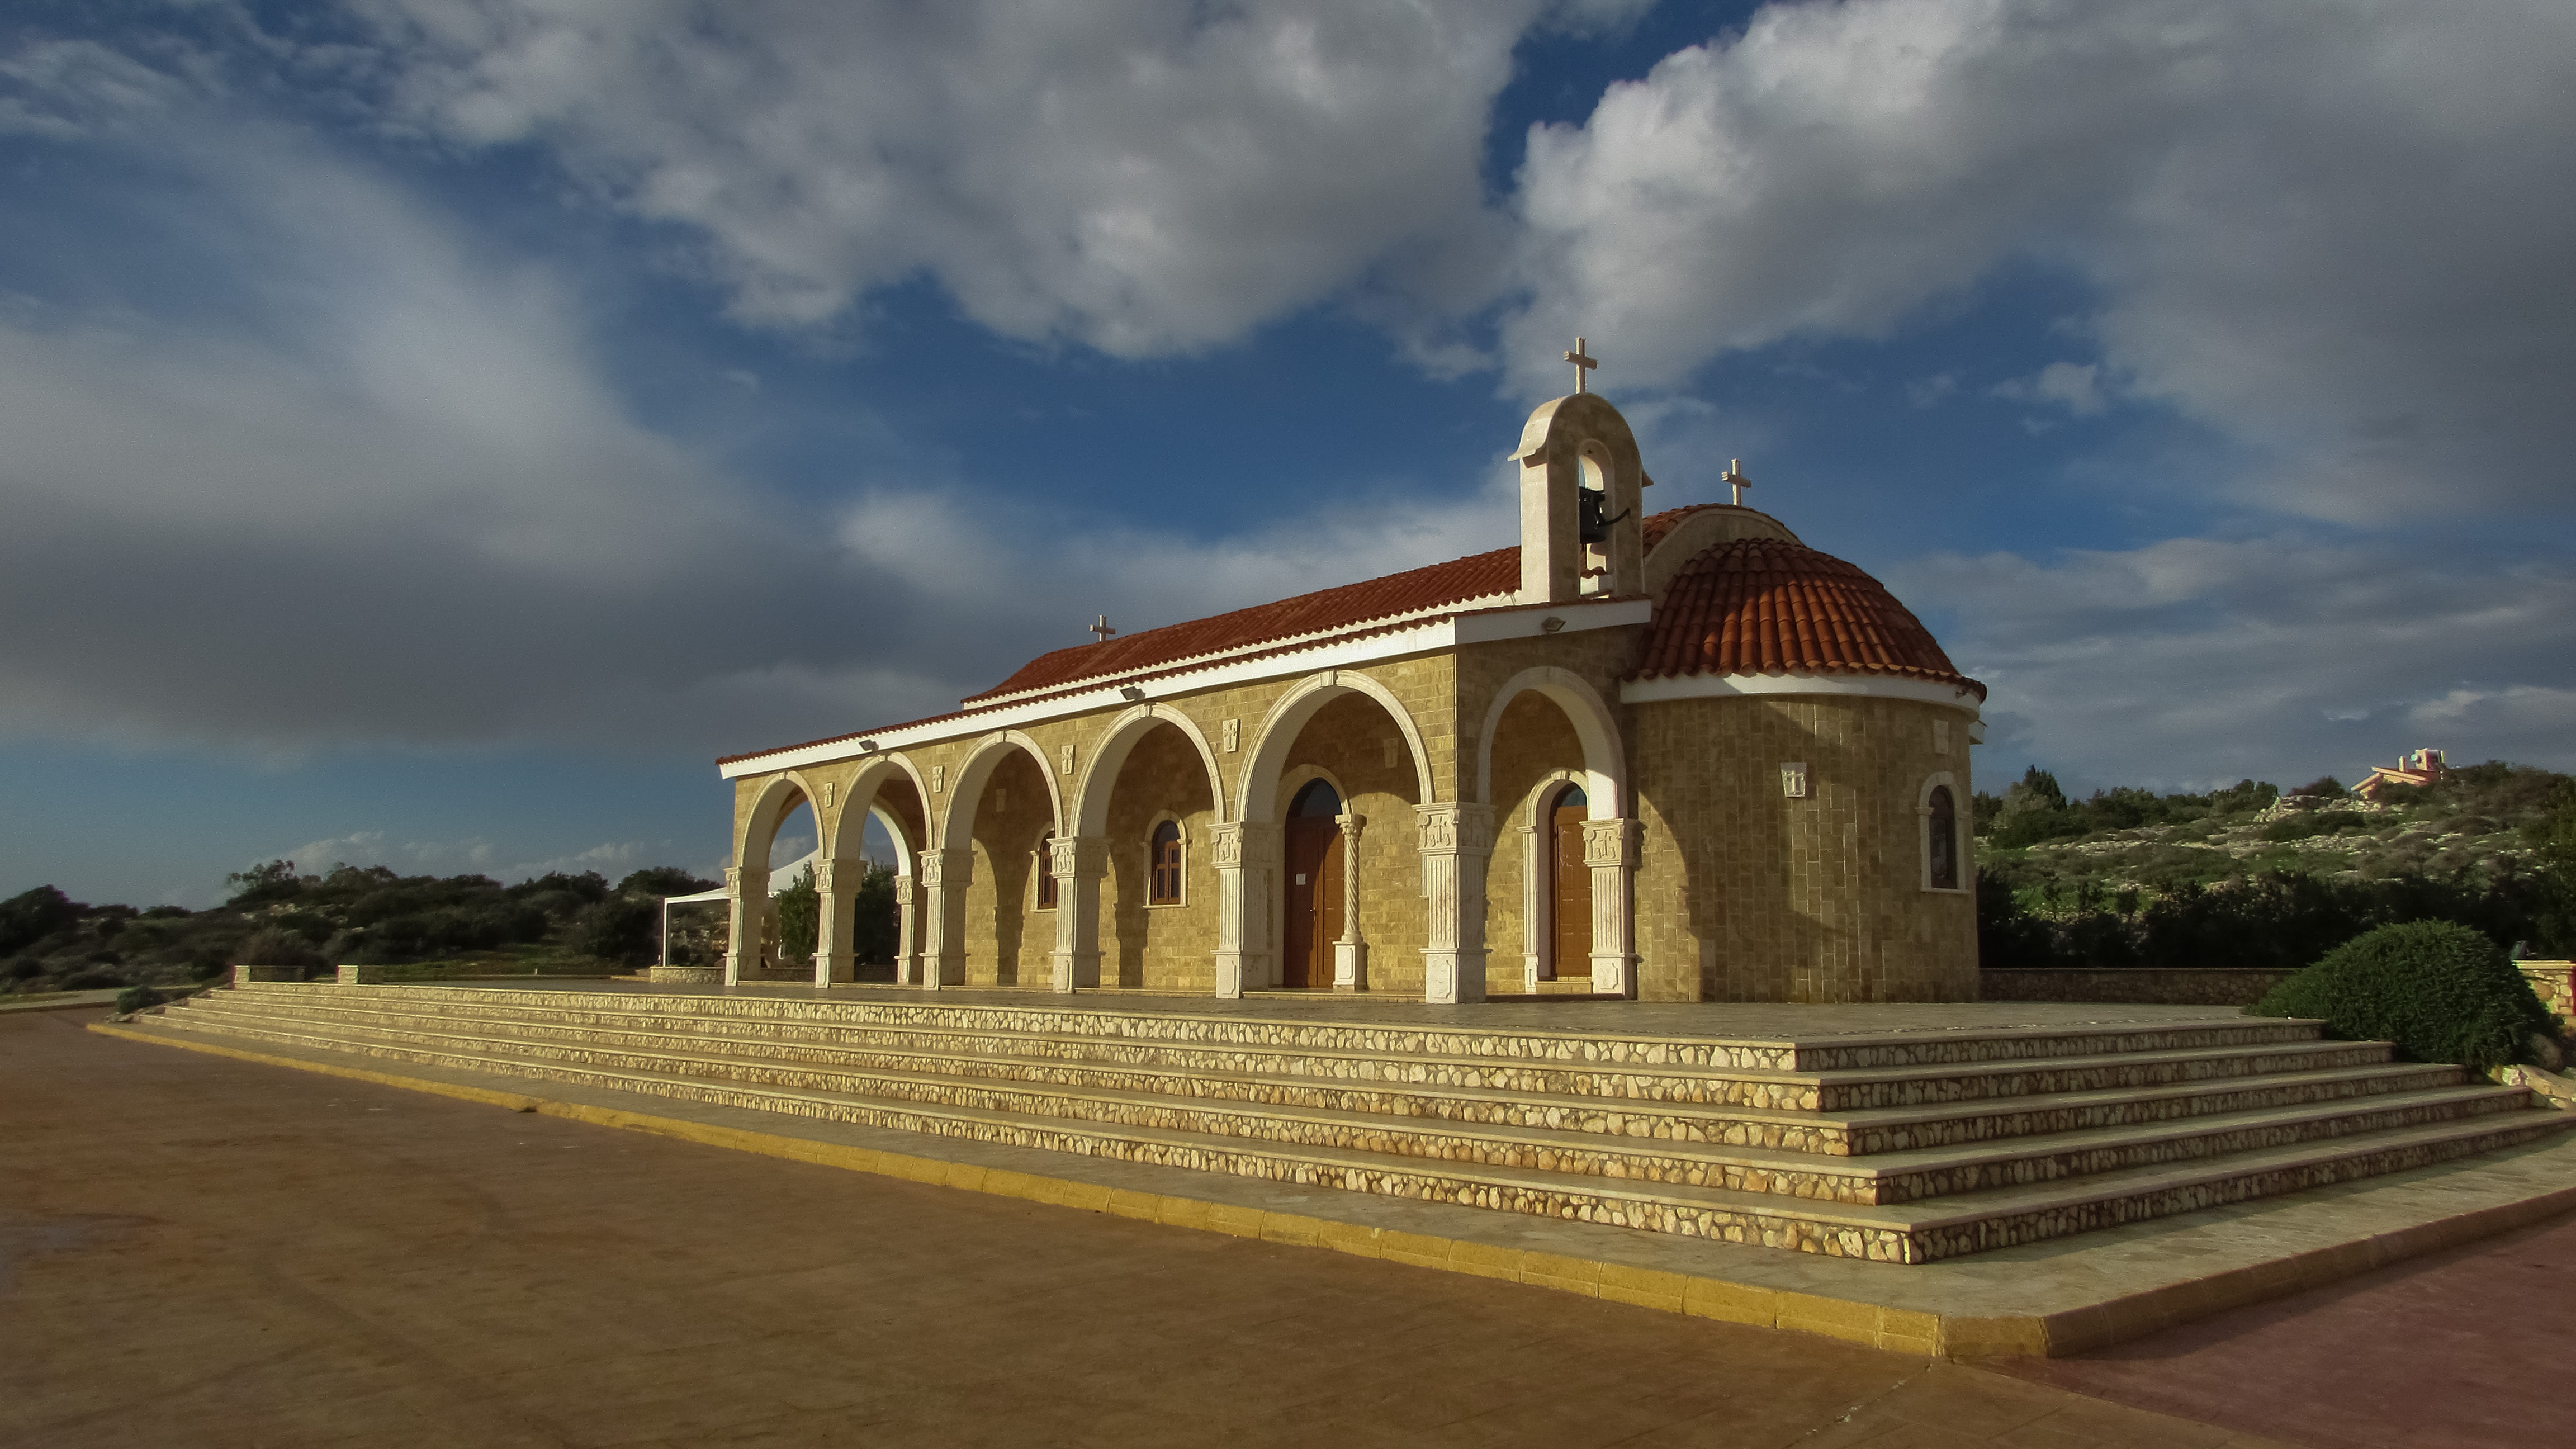
architecture, sky, building, religion, landmark, sightseeing, church, chapel, place of worship, clouds, temple, monastery, orthodox, cyprus, ayia napa, ayios epifanios, ancient history